Magnolia Colored School Historic District

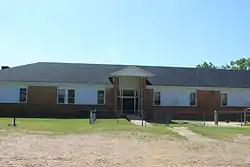

The Magnolia Colored School Historic District encompasses the historic Magnolia Colored School, a school facility serving the African-American population of Magnolia, Arkansas, between 1915 and 1969. It occupies a city block bounded by Madison, School, and Ross Streets, and includes four buildings built between c. 1940 and 1965. The main building, the Magnolia Colored High School, is a single-story building with Plain-Traditional styling built in 1948 after a fire destroyed the 1940 building. The complex also includes an auditorium, shop building, and home economics building. The c. 1940 shop and home economics buildings survived the 1948 fire, but the shop was torn down in 1964 to make way for the auditorium, and a new shop building was also built. In 1950 the school's name was changed to Columbia County High School, and was also known for a time as Columbia High School. A grade school, cafeteria, and gymnasium which were all originally part of the complex were torn down between 1994 and 2000.